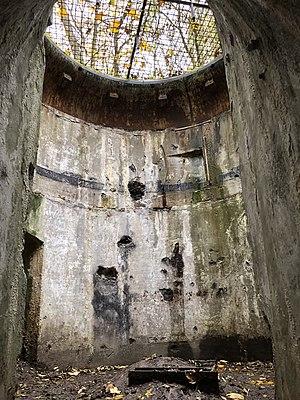
Fort d'Emines lors du centenaire de l'armistice le 11 novembre 2018